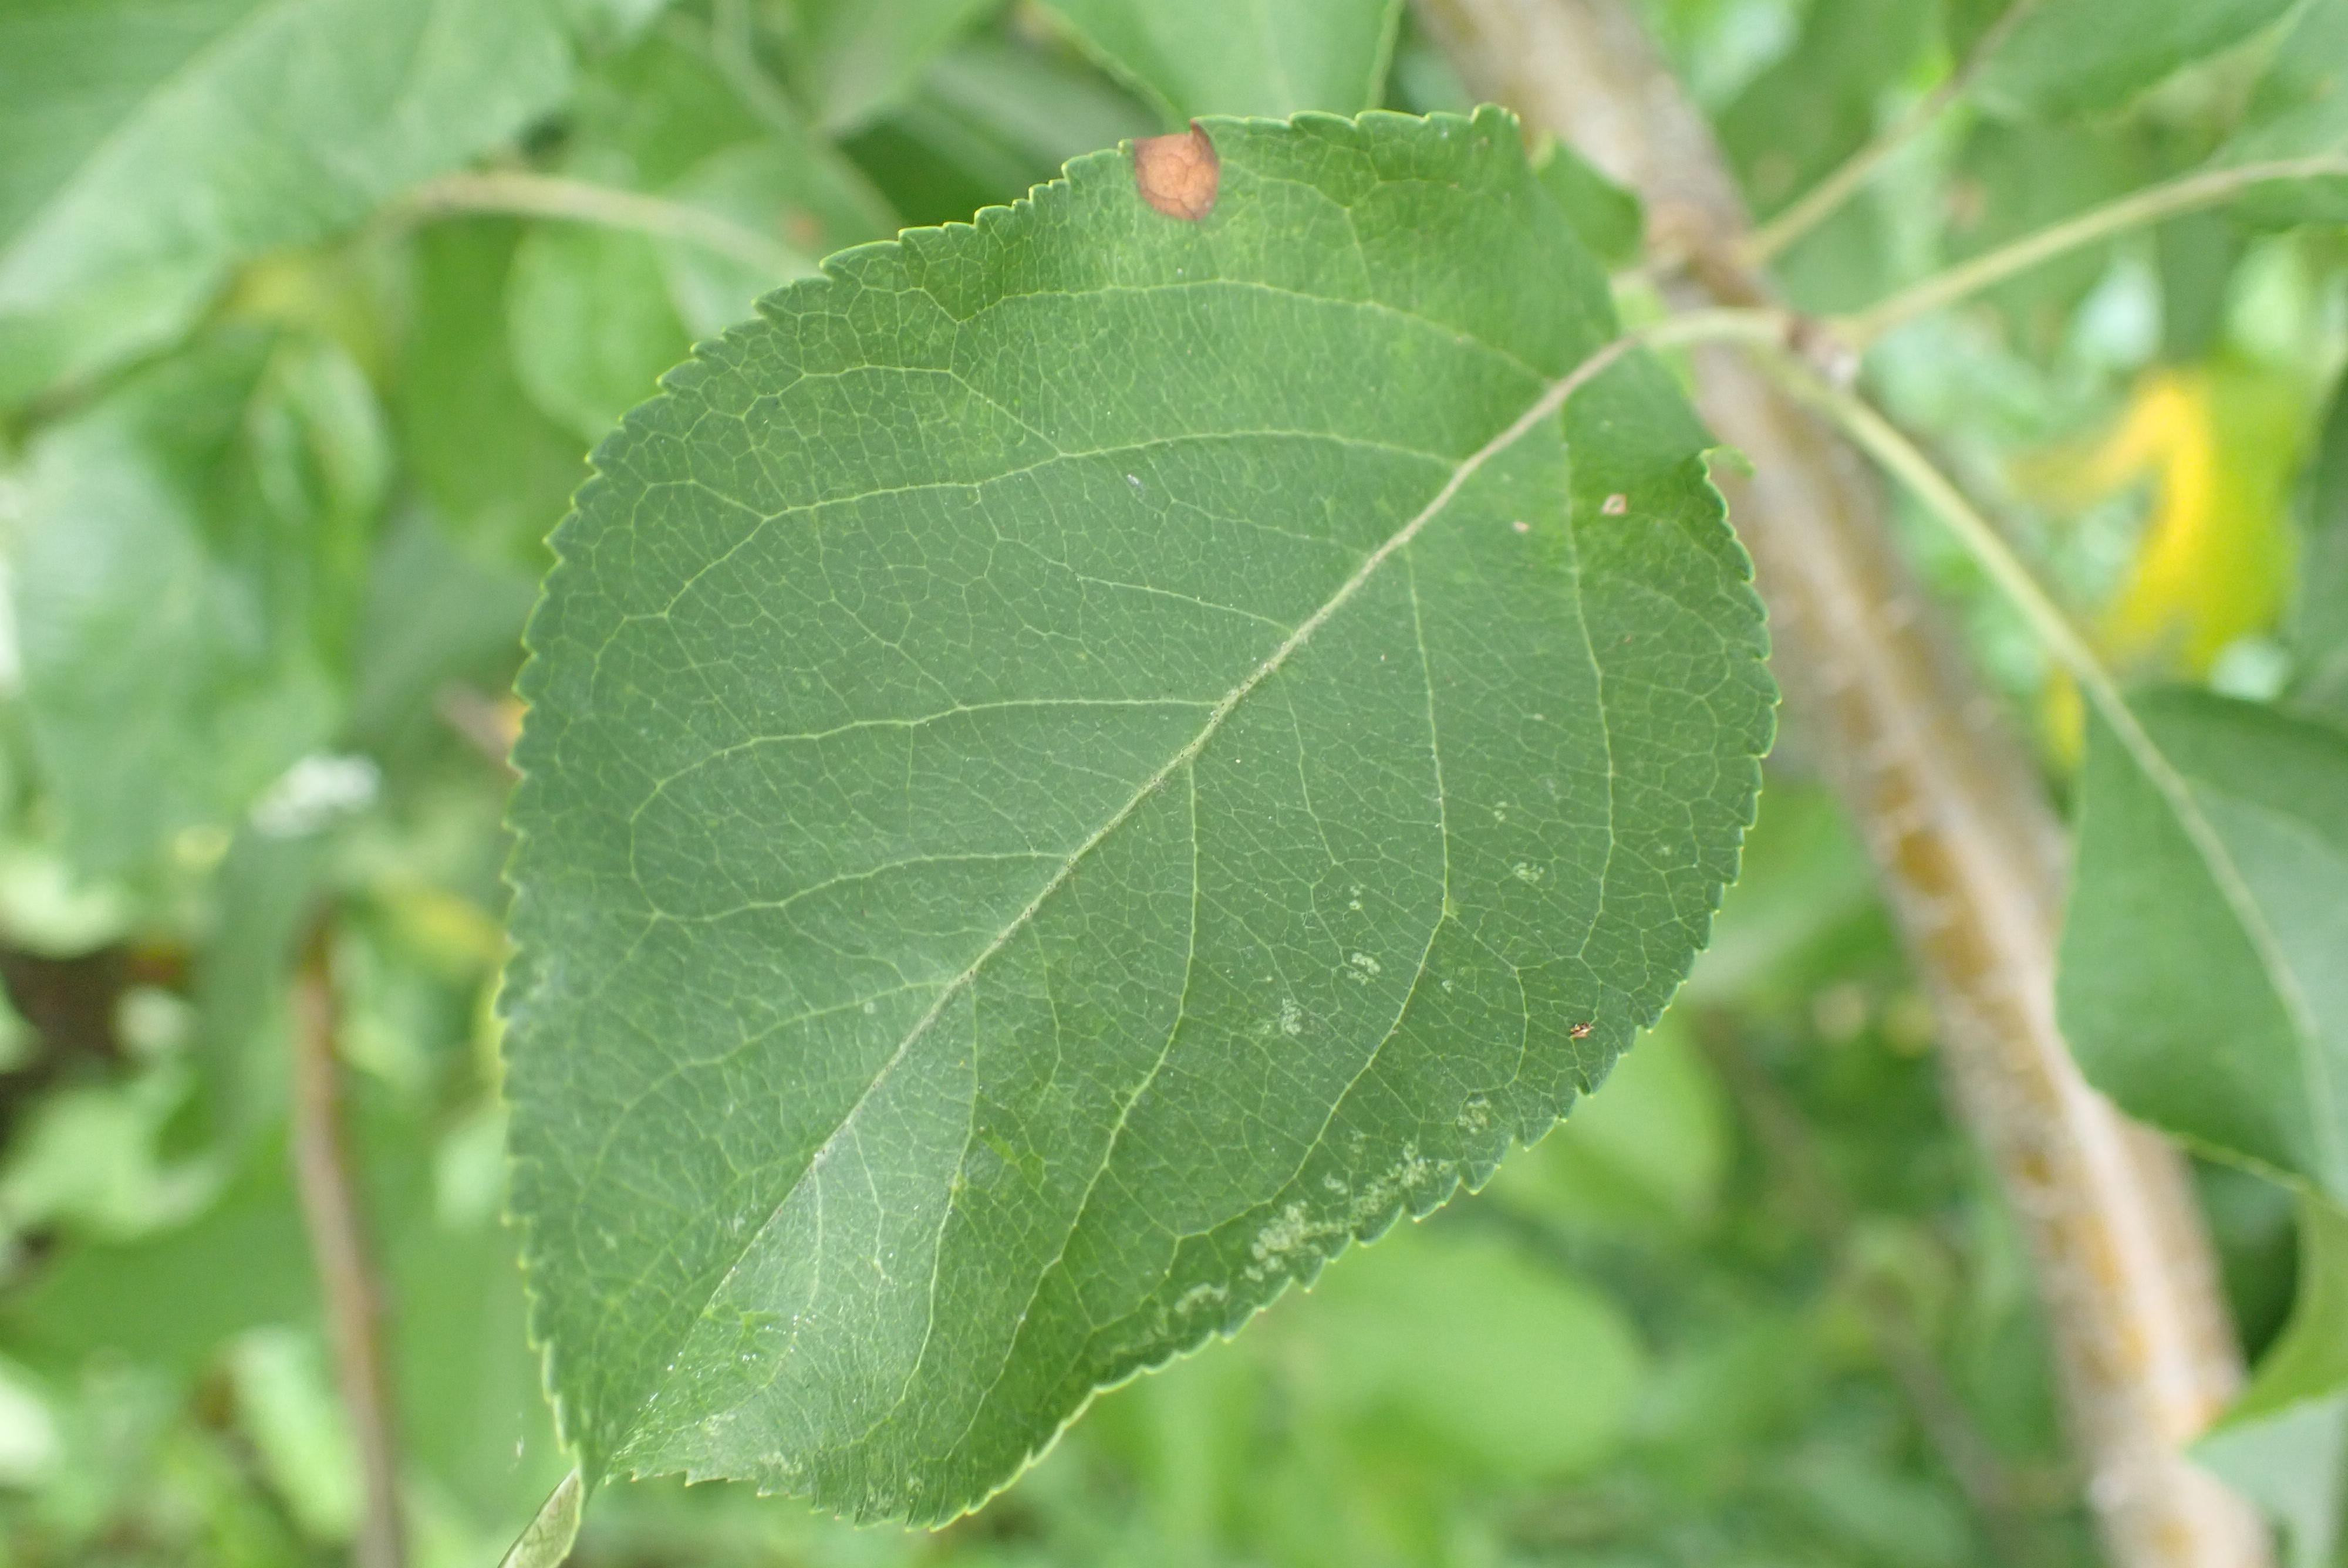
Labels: frog_eye_leaf_spot